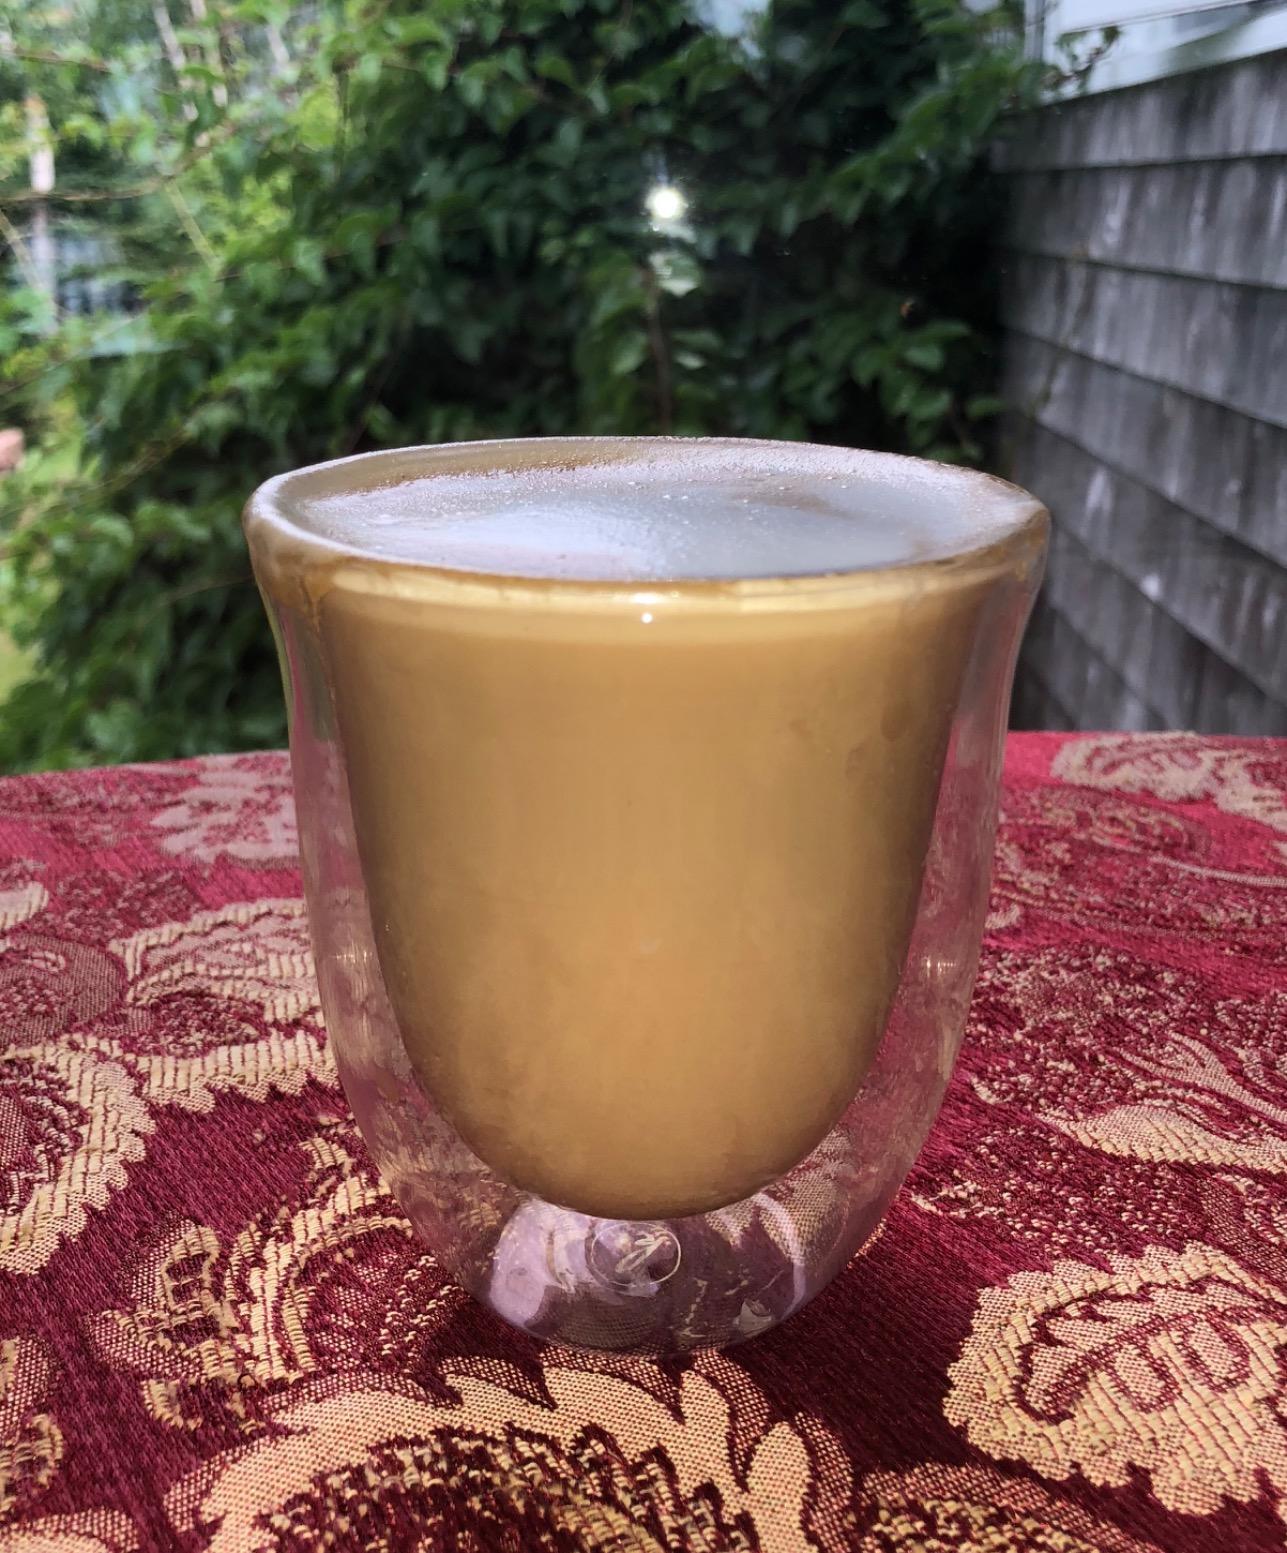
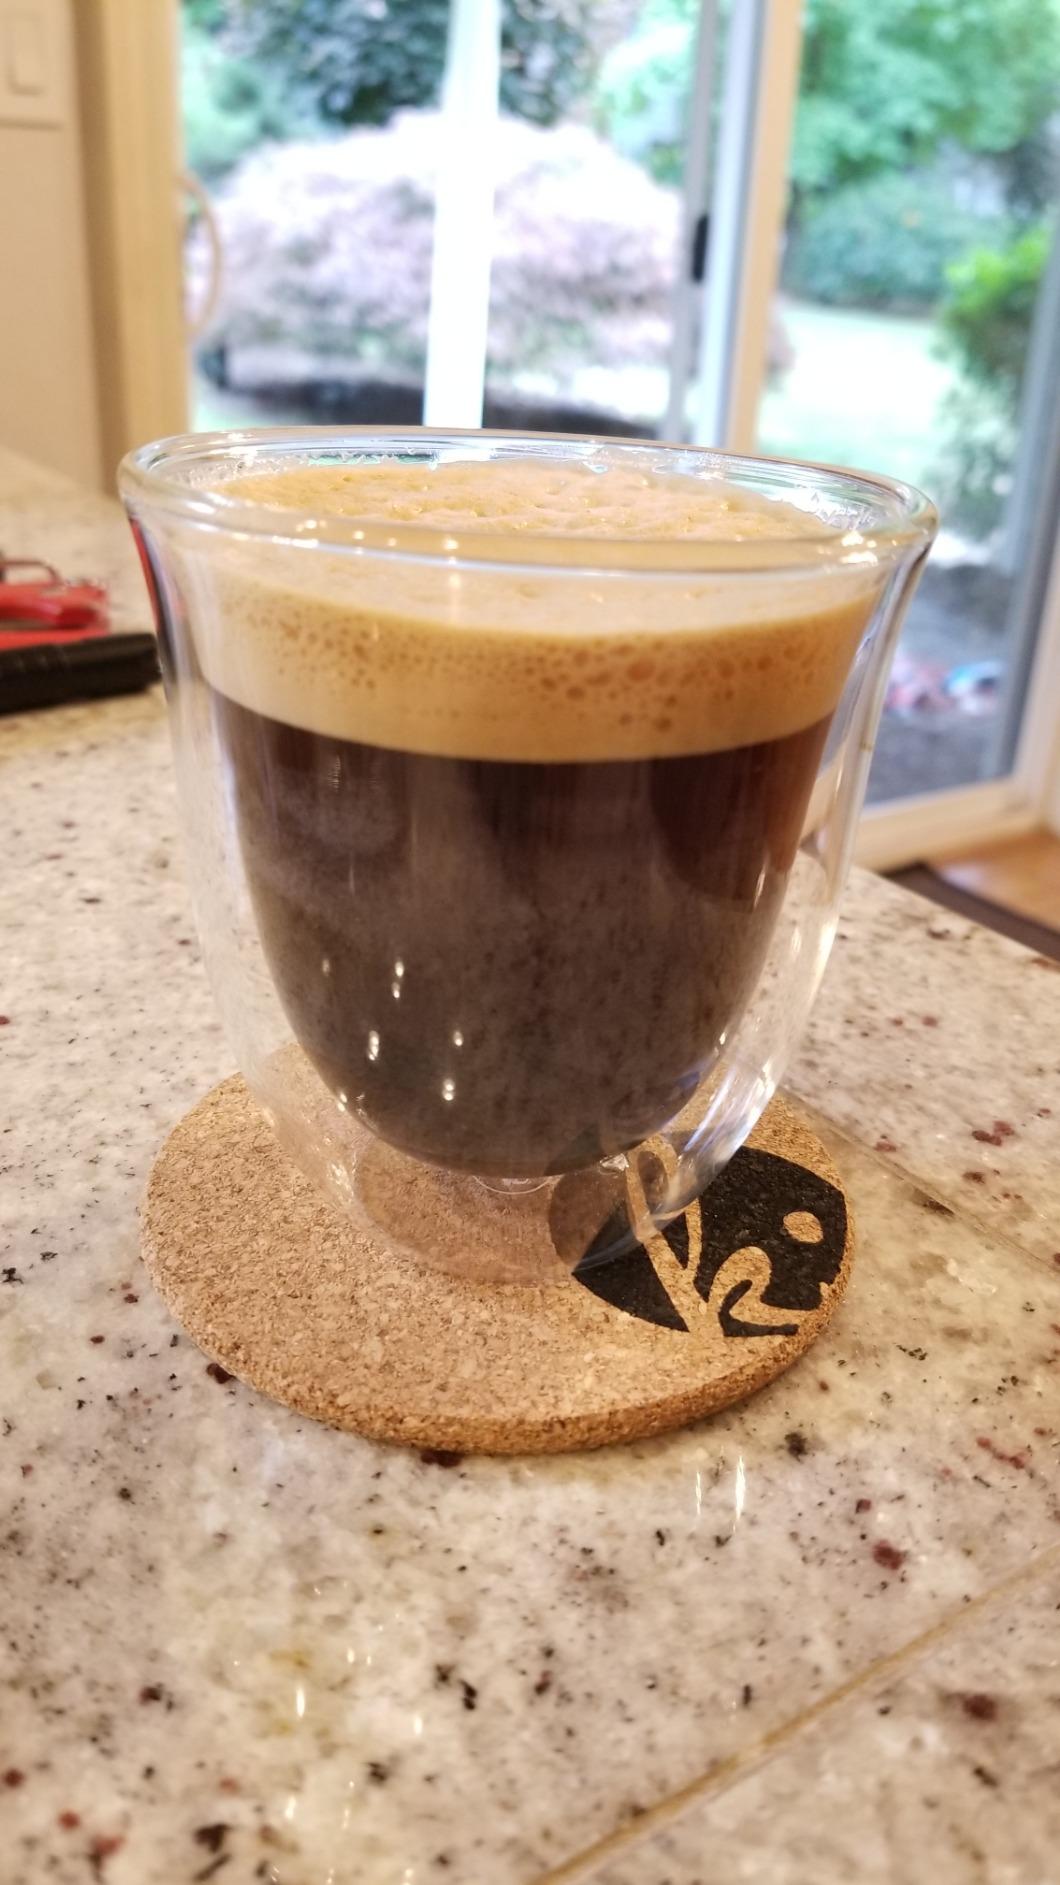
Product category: items_mug
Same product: yes